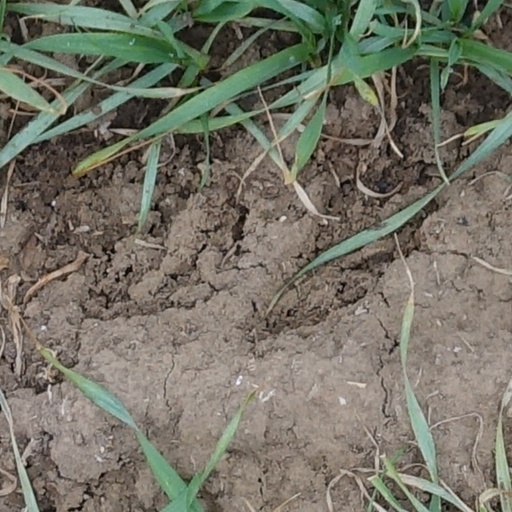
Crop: wheat